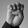
ASL letter: E